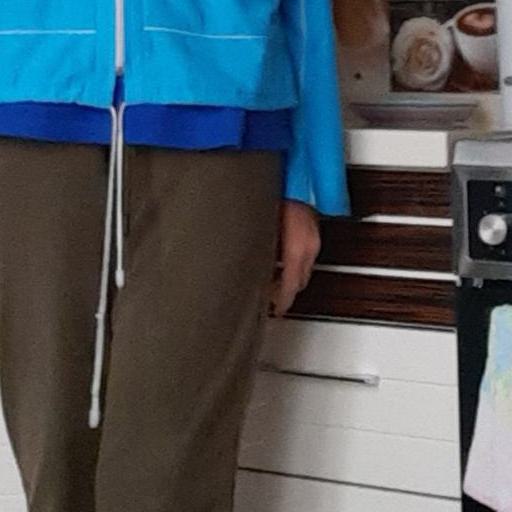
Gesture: no_gesture